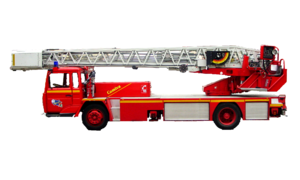
La grande échelle, aussi appelée échelle aérienne ou auto échelle, est un véhicule utilisé par les sapeurs-pompiers, et qui emporte une échelle escamotable de grande hauteur. Le terme « grande échelle » est utilisé par le grand public, les professionnels parlent tout simplement « d'échelle », ou bien utilisent une abréviation.